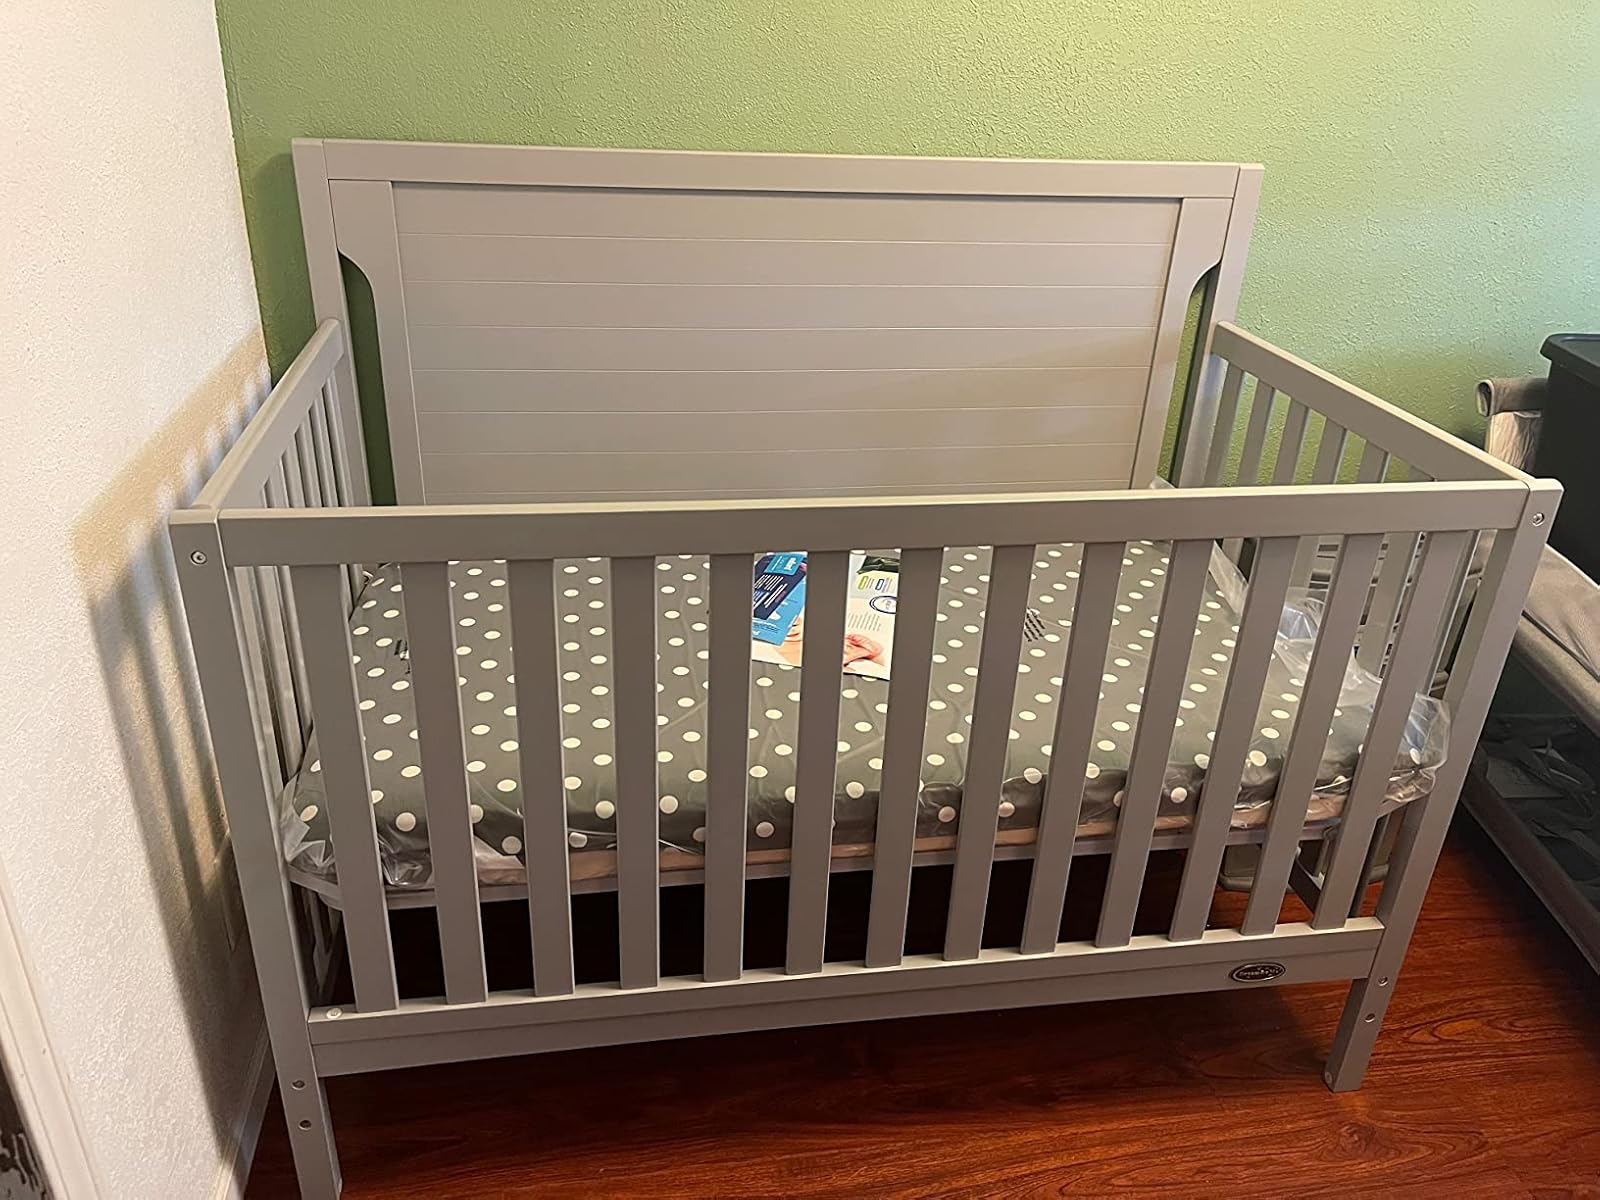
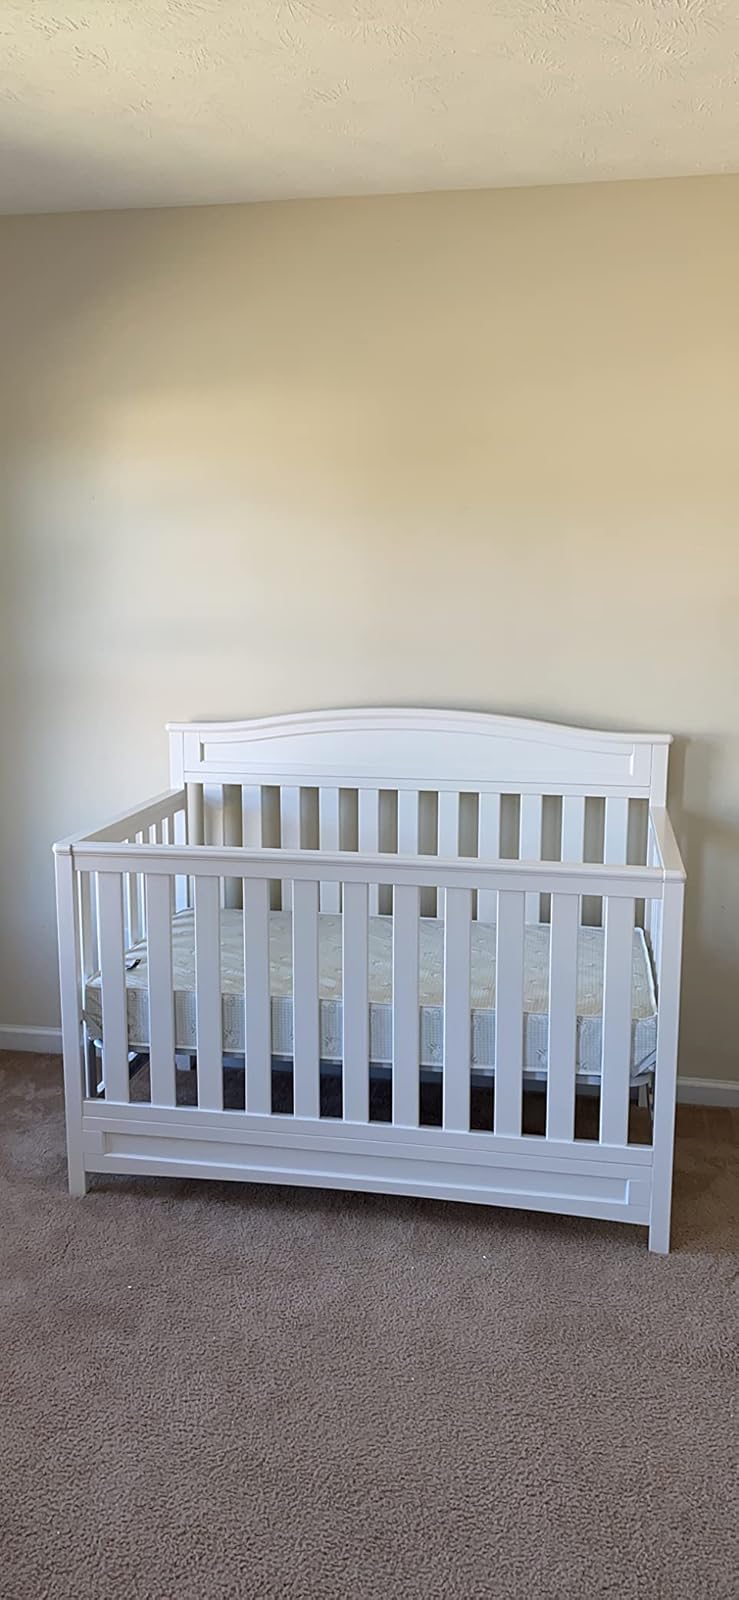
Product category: products_crib
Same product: no